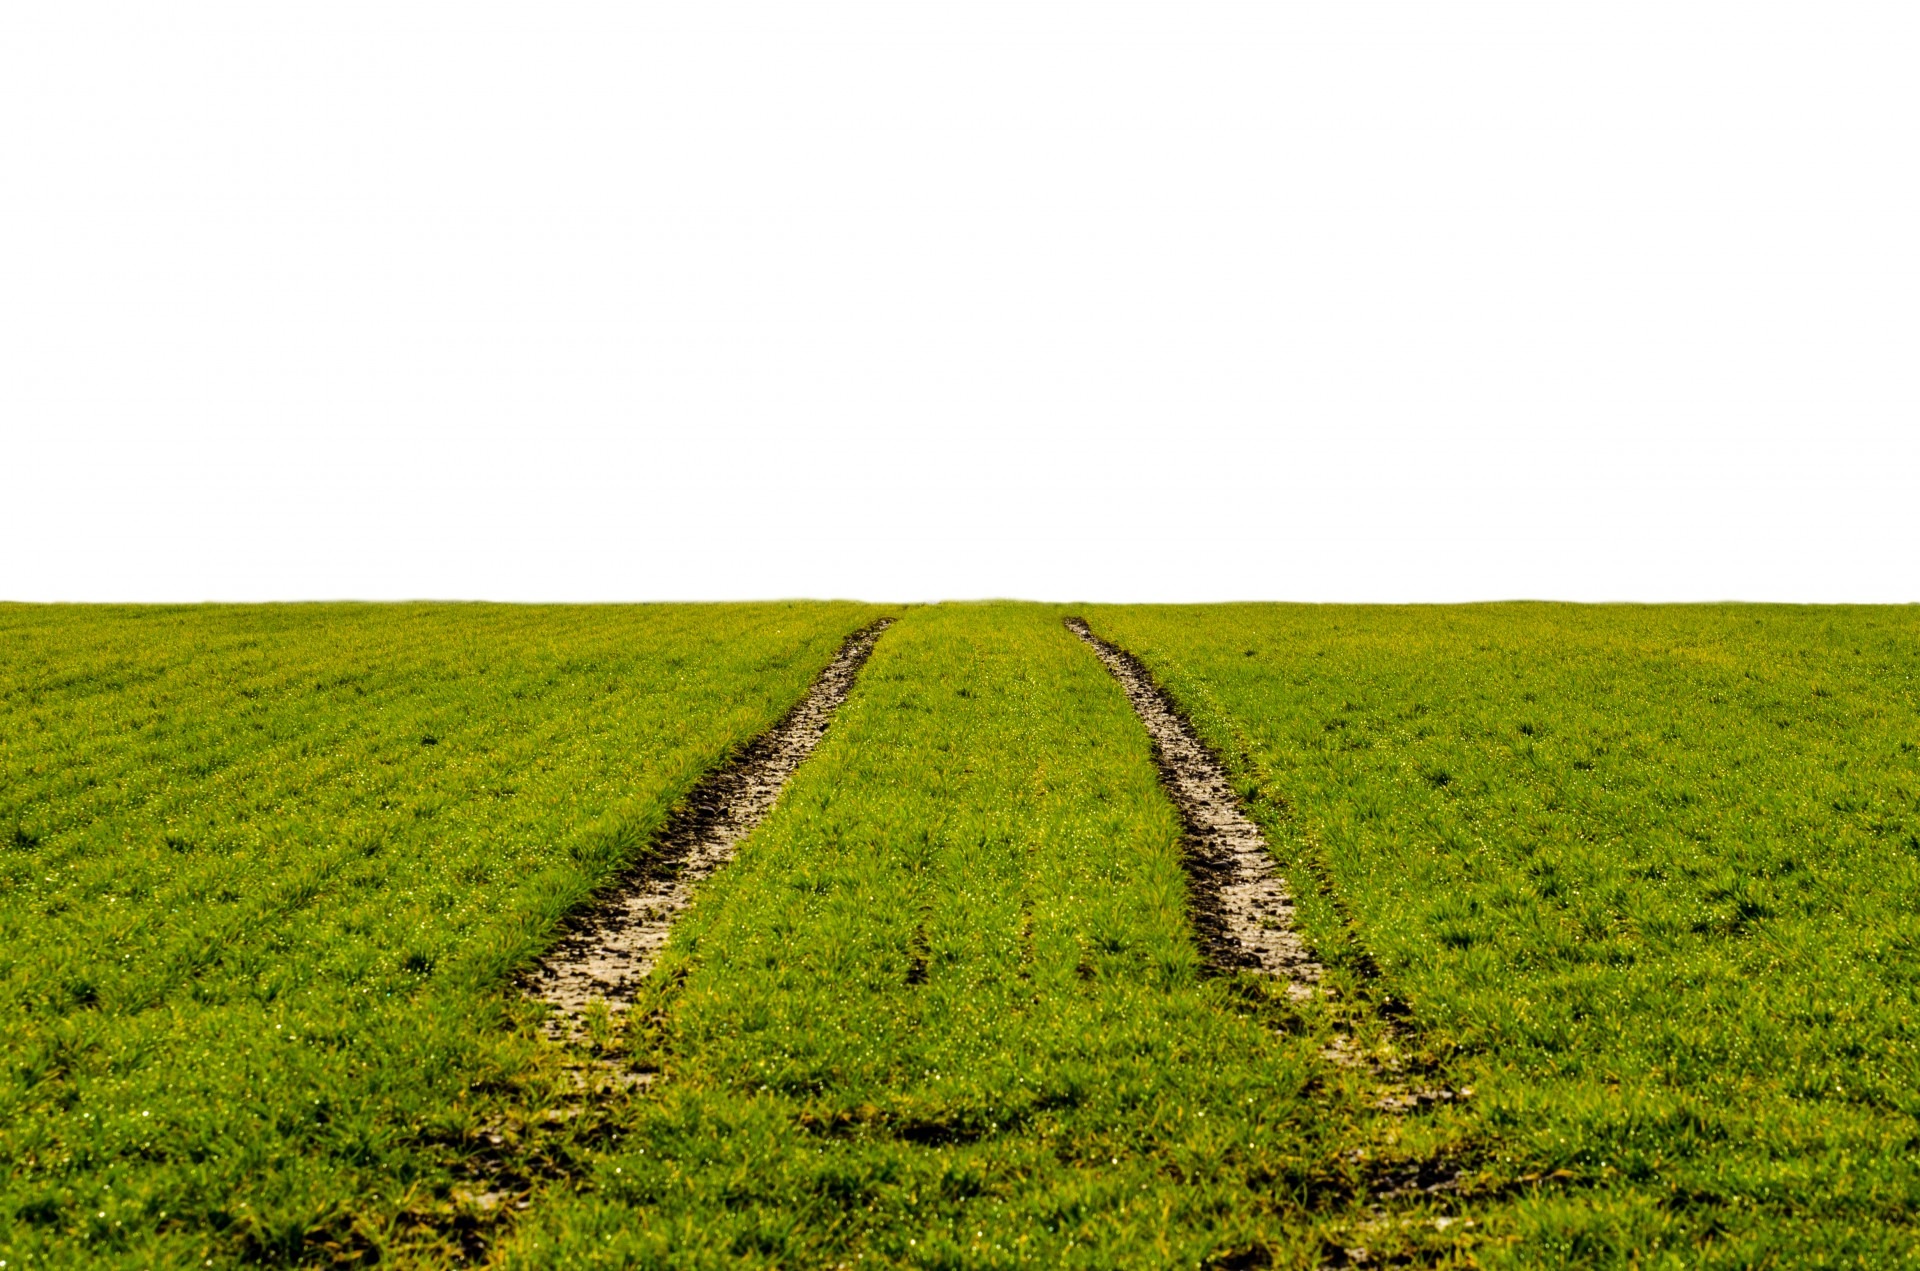
nature, grass, plant, white, field, lawn, meadow, prairie, flower, isolated, summer, food, spring, green, farming, produce, vegetable, crop, natural, weather, soil, agriculture, plain, rapeseed, background, grassland, seasons, canola, brassica, flowering plant, grass family, land plant, mustard plant